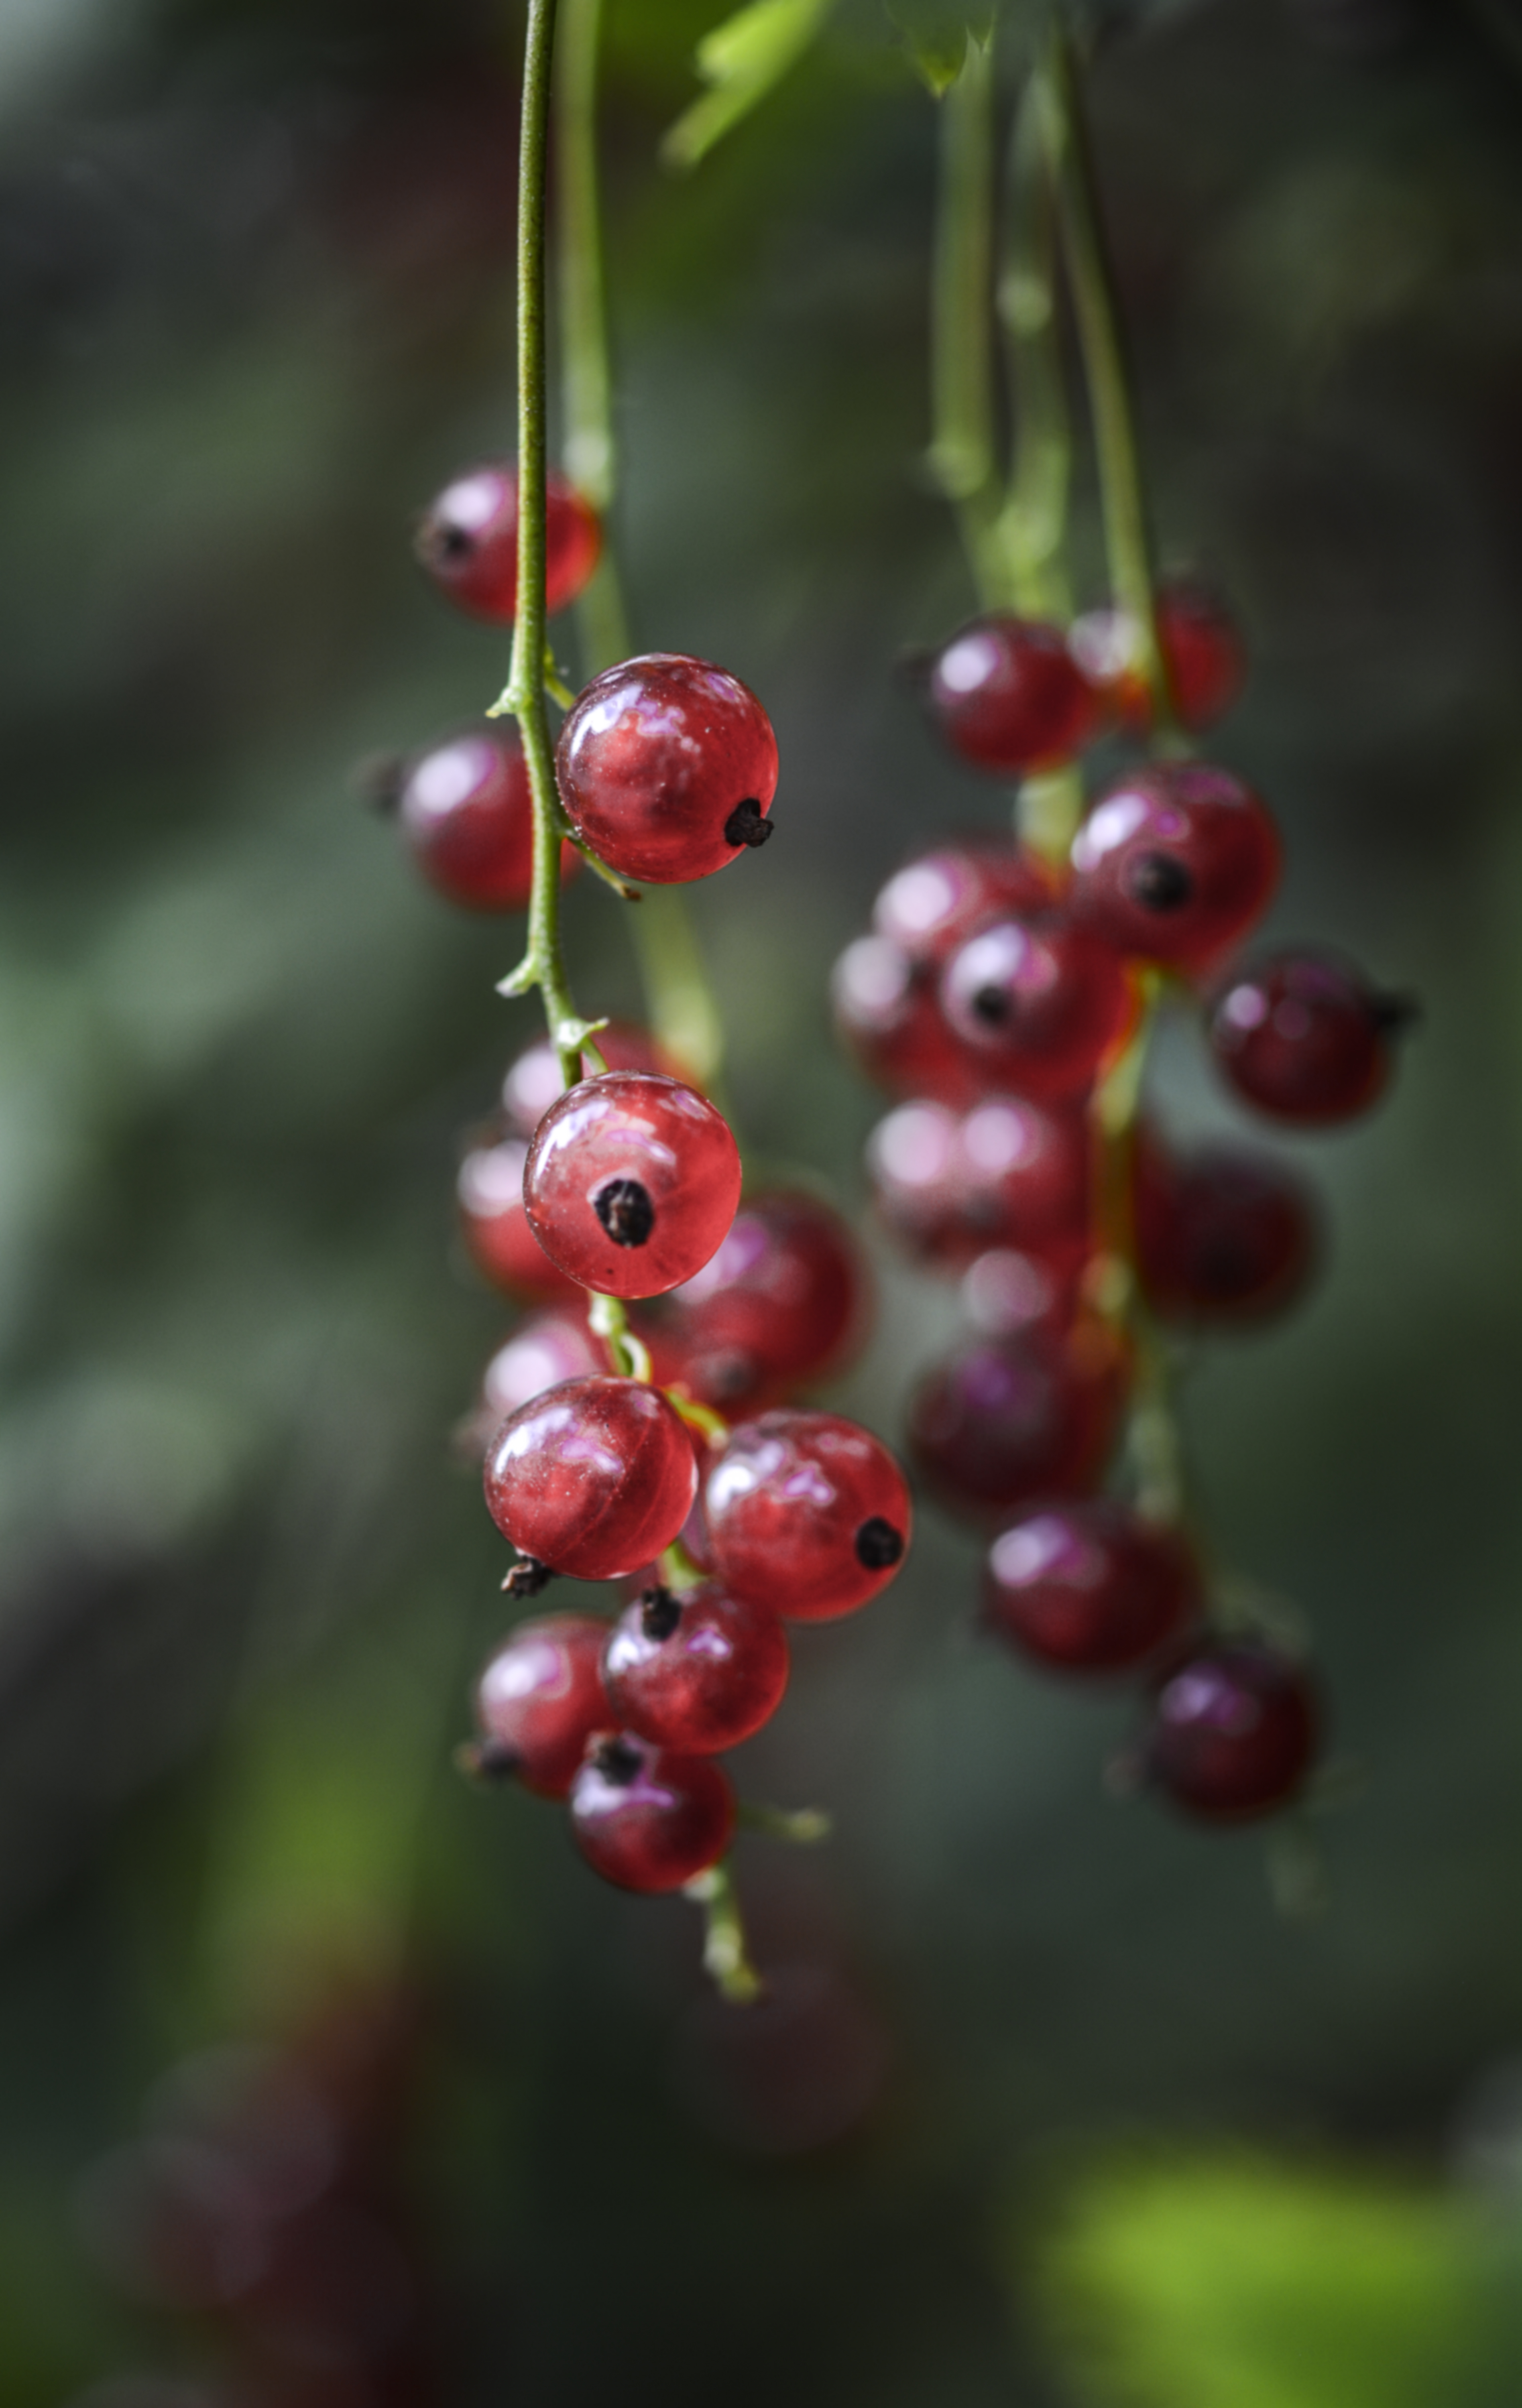
nature, branch, blur, plant, fruit, berry, leaf, round, flower, summer, food, red, produce, color, grow, botany, hanging, juicy, flora, delicious, close up, nutrition, shrub, macro photography, flowering plant, currant, currants, ribes rubrum, land plant, redcurrants